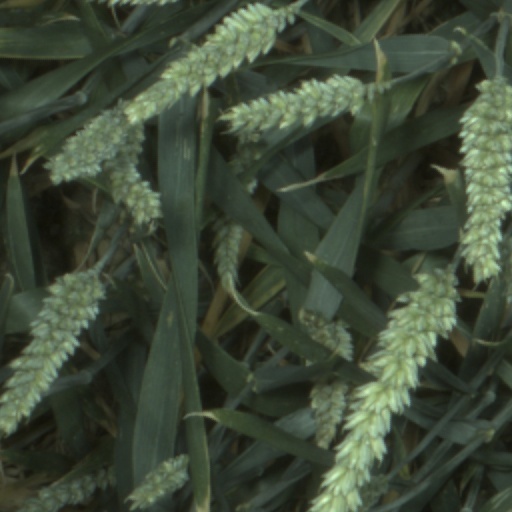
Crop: wheat